Otto Zöckler

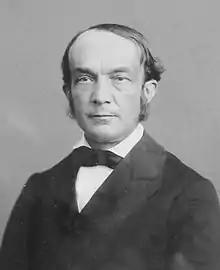
Otto Zöckler.

Otto Zöckler (27 May 1833, Grünberg, Hesse – 19 February 1906) was a German theologian, professor at Greifswald. He edited a "Handbuch der theologischen Wissenschaft", and other works.